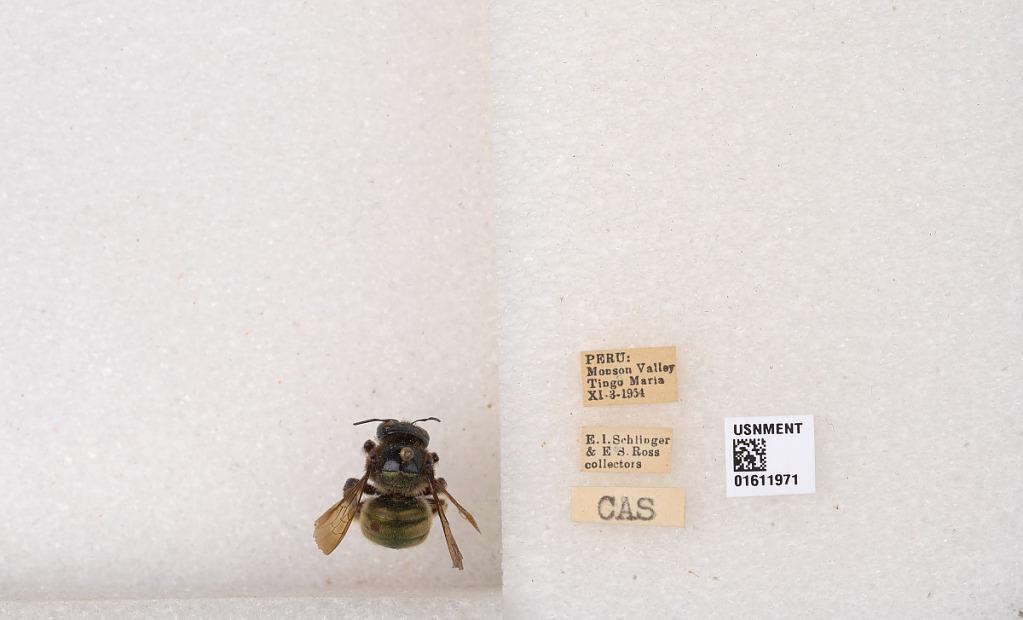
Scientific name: Xylocopa
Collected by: M. Alvarenga
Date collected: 1954-11-3
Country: Peru
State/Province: Huanuco
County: Leoncio Prado
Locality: Monson Valley, Tingo Maria